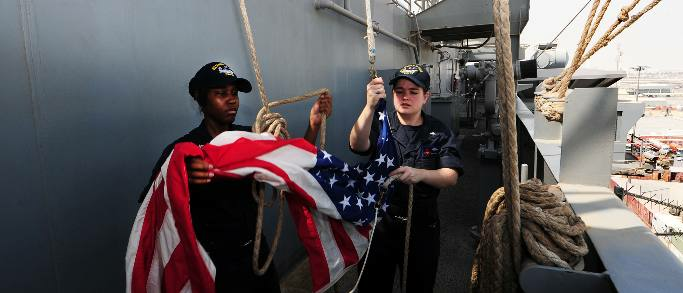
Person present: Yes